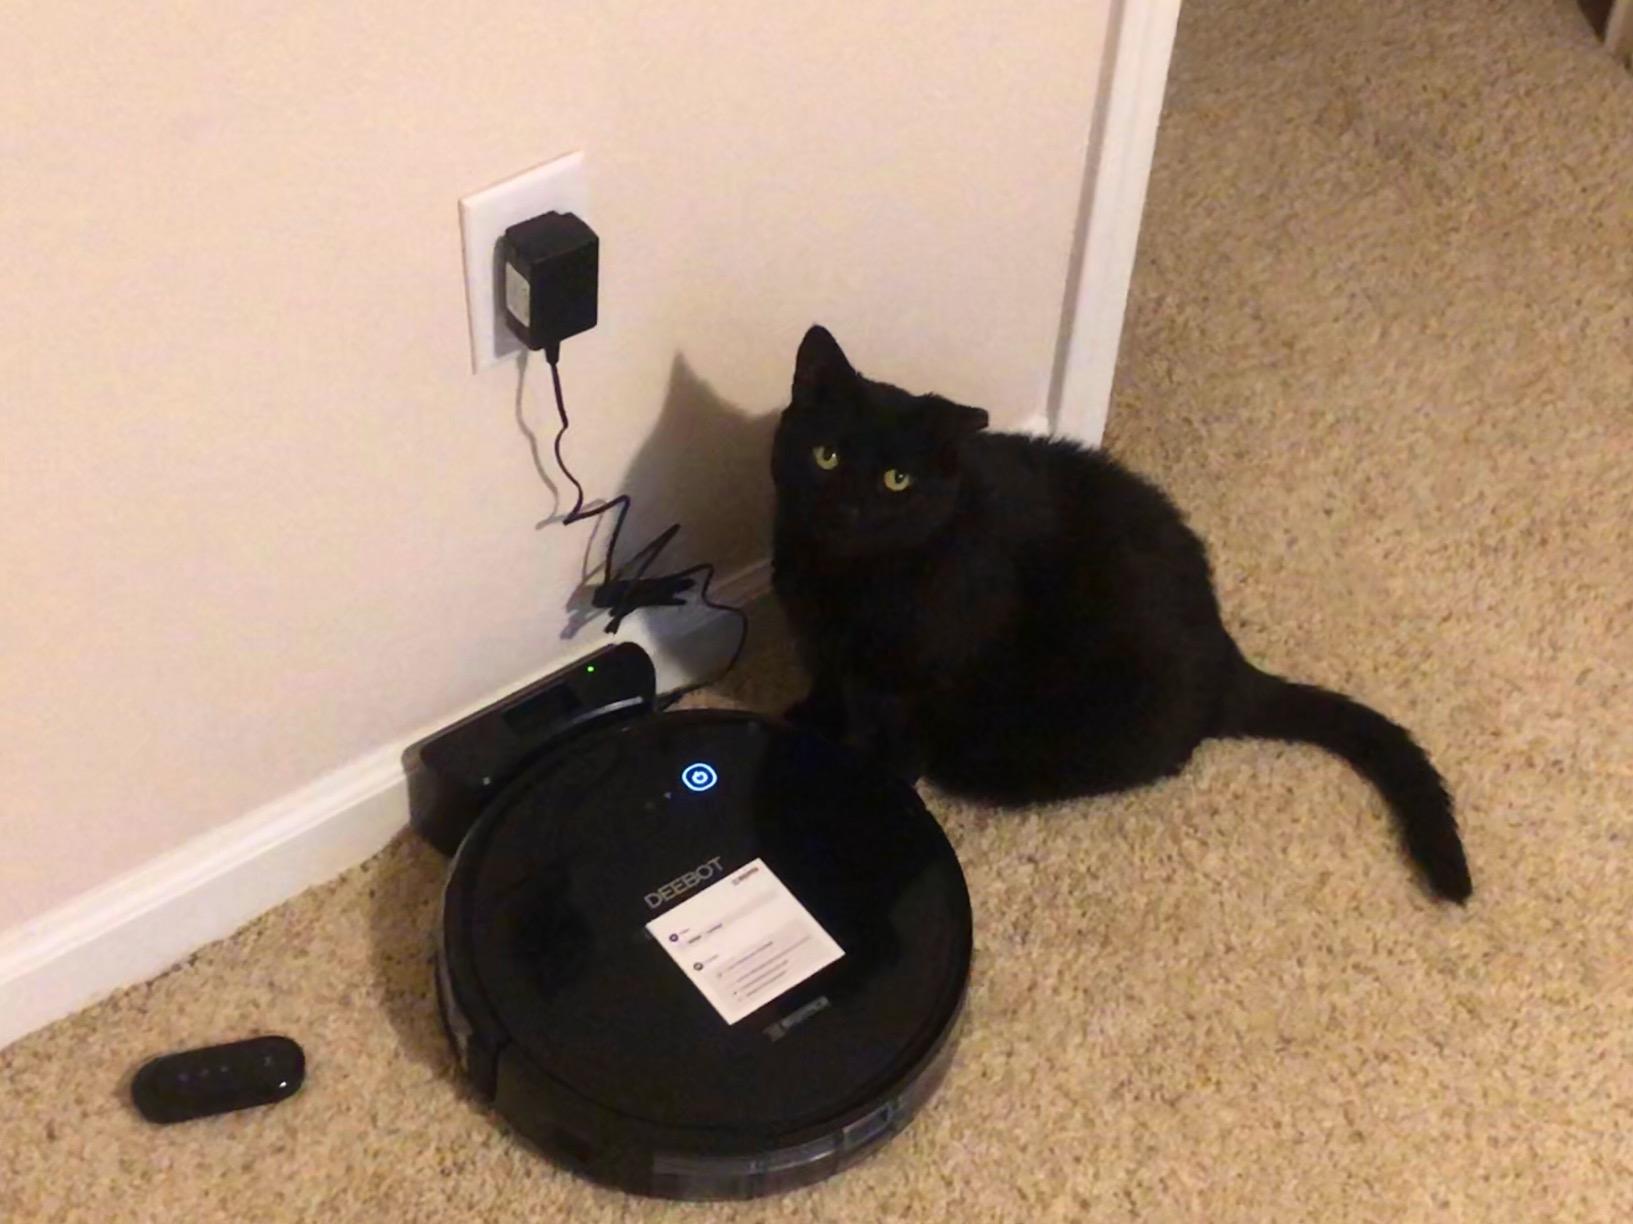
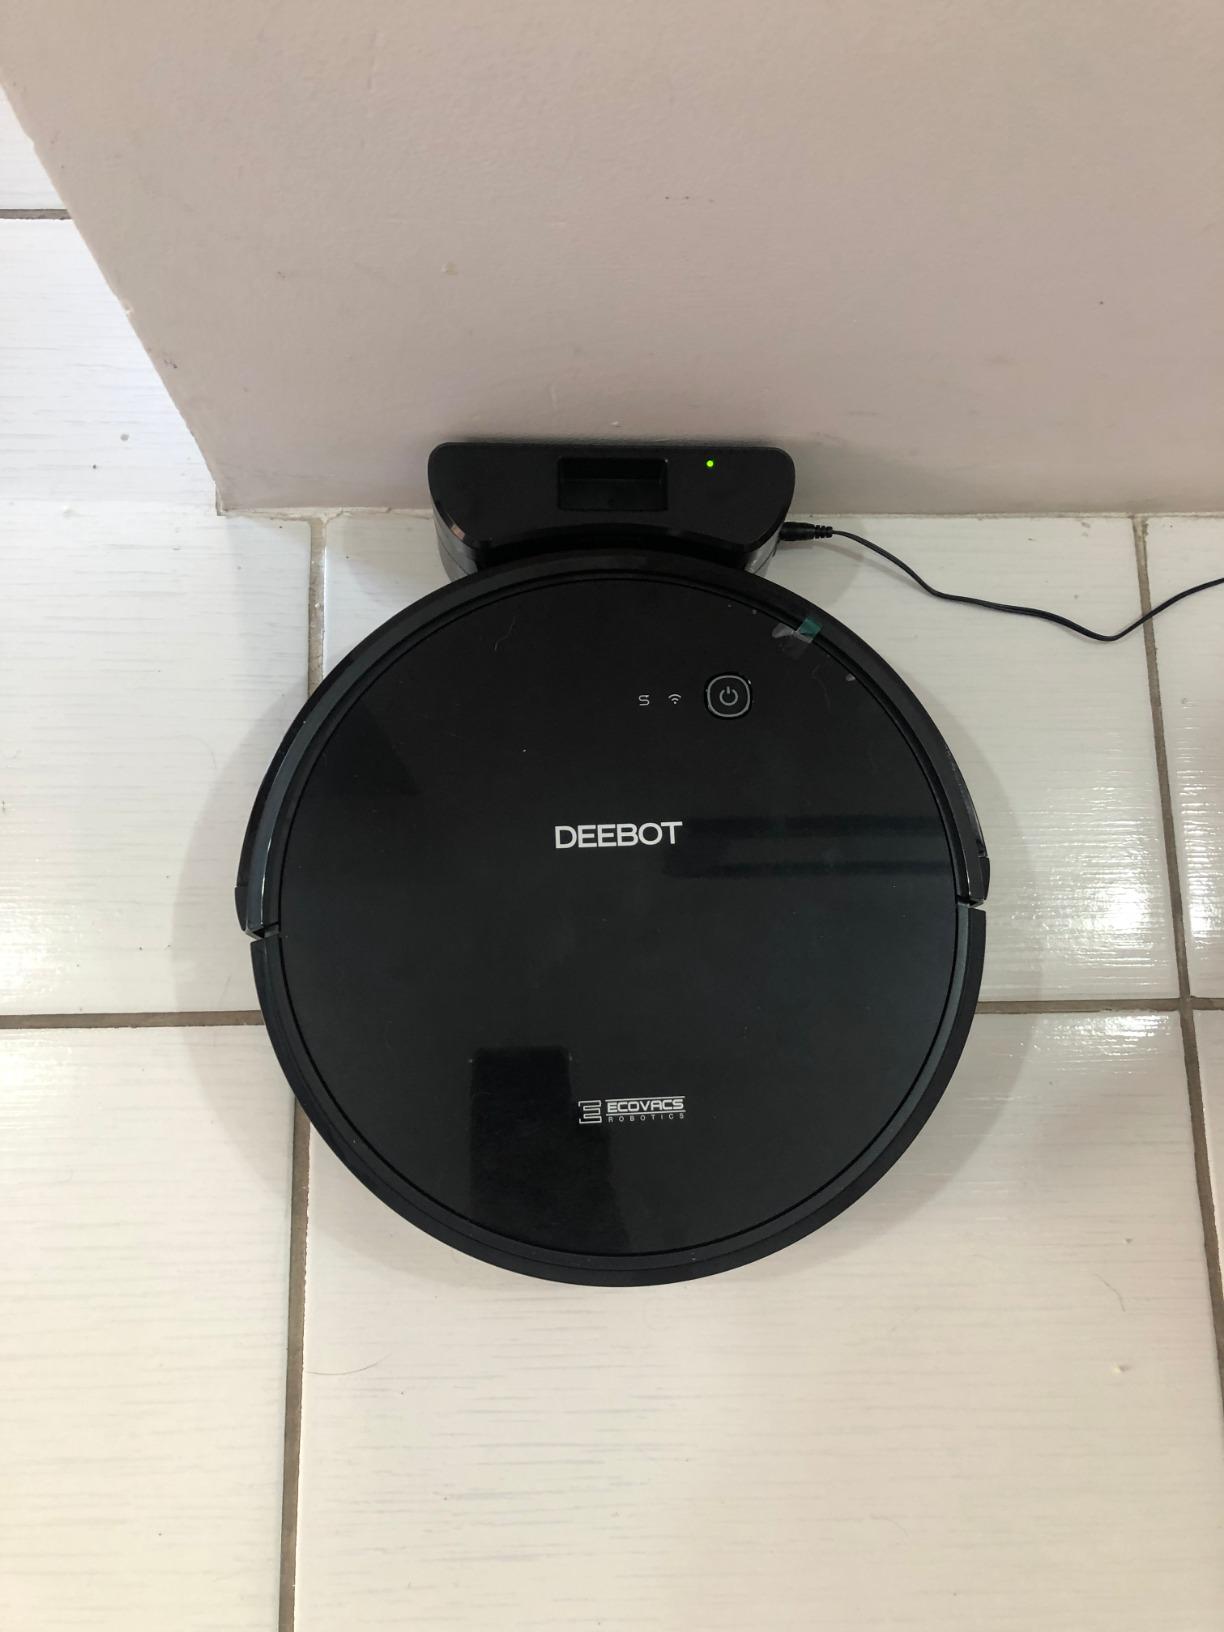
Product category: items_vacuum
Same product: yes